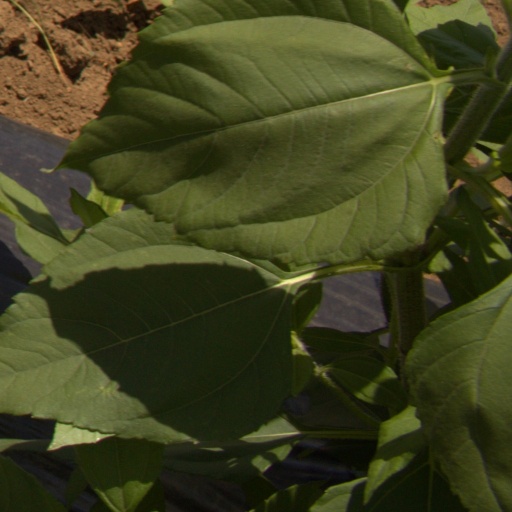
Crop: Jerusalem artichoke